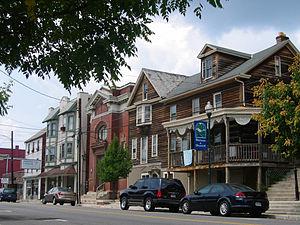
La ville de Hancock est située dans le comté de Washington, dans l’État du Maryland, aux États-Unis. Sa population s’élevait à 1 545 habitants lors du recensement de 2010, estimée à 1 548 habitants en 2017.